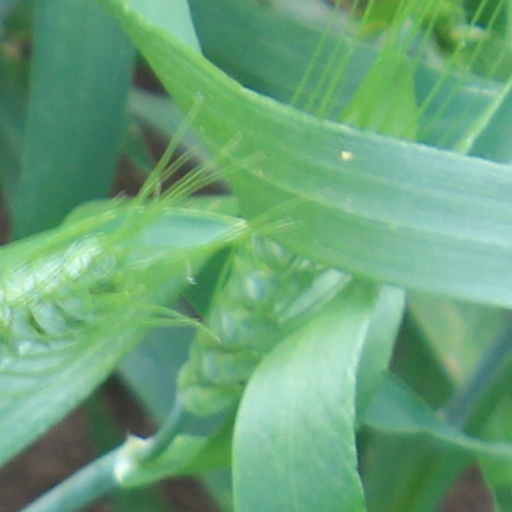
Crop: wheat